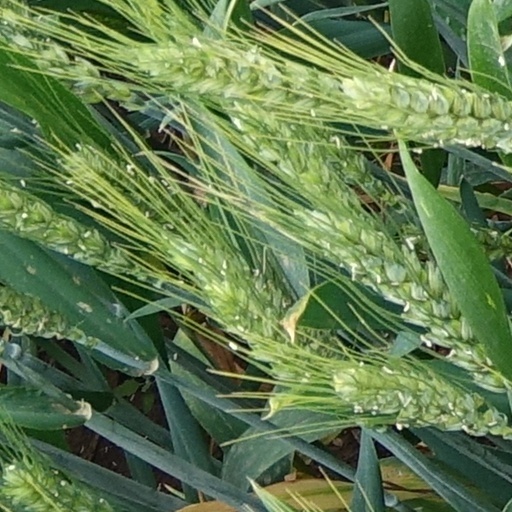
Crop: wheat